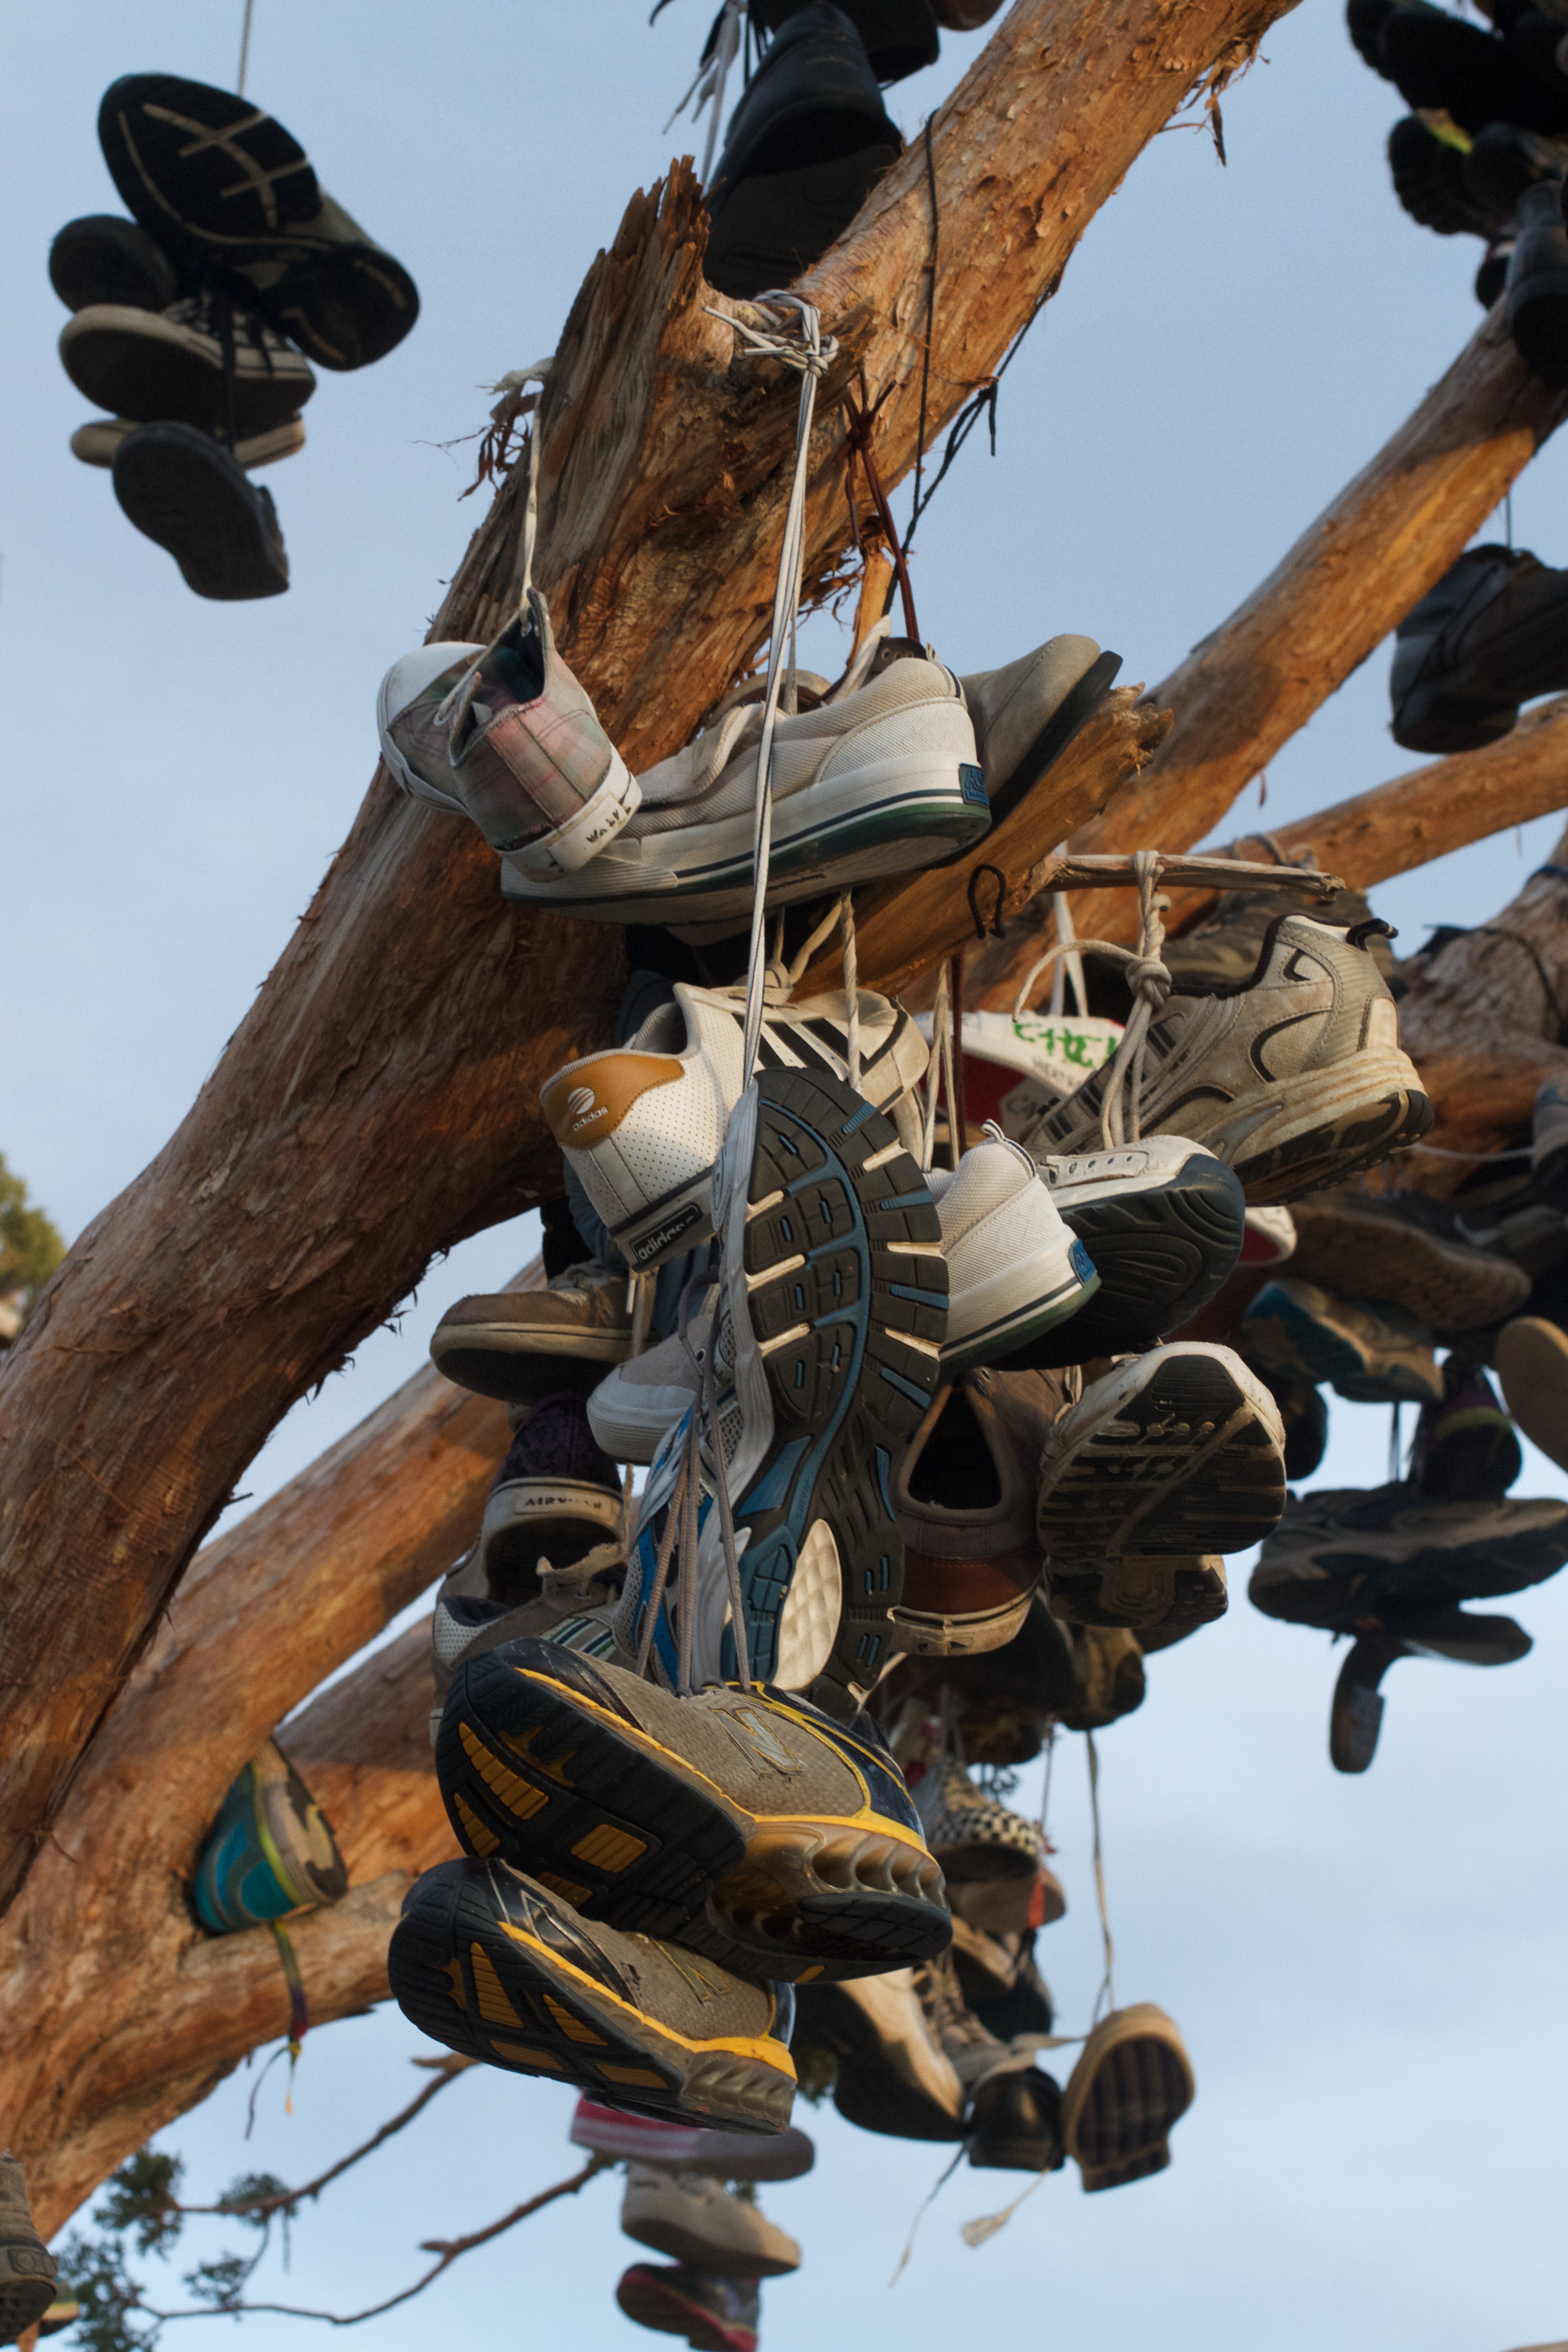
tree, wood, leaf, flower, sculpture, woody plant